2019 Masters (snooker)

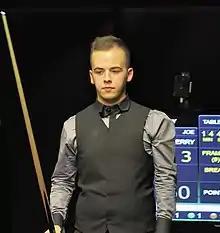
Luca Brecel won his first match at the event, defeating defending champion Mark Allen 6–5.

The highest two seeds lost in the first round. Mark Allen, the defending champion, seeded 1, lost 5–6 to Luca Brecel in the opening match. Brecel led 3–1 before Allen levelled the match at 3–3 with a of 136. Brecel went ahead winning frame seven (with the tournament high break of 140) and frame nine, but Allen levelled each time by winning frames eight and 10. Brecel took the deciding frame with a break of 58. It was Brecel's first win at the Masters, having lost to Allen in the first round when making his Masters debut the previous year.